The Adventure of Sudsakorn

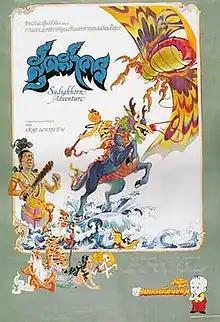
Theatrical release poster

The Adventure of Sudsakorn (also "The Adventure of Sud Sakorn", "Sudsakhorn Adventure", or "Soodsakorn") is a 1979 Thai animated fantasy film. The only cel-animated feature film ever made in Thailand, it was directed and co-written by Payut Ngaokrachang. It was released in Thailand on Songkran Day, April 13, 1979. Since then, it has occasionally been seen at film festivals around the world but has not been made available for international audiences on DVD or video.